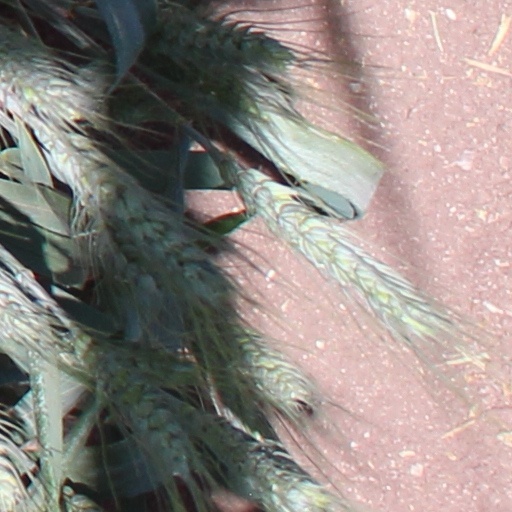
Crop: wheat